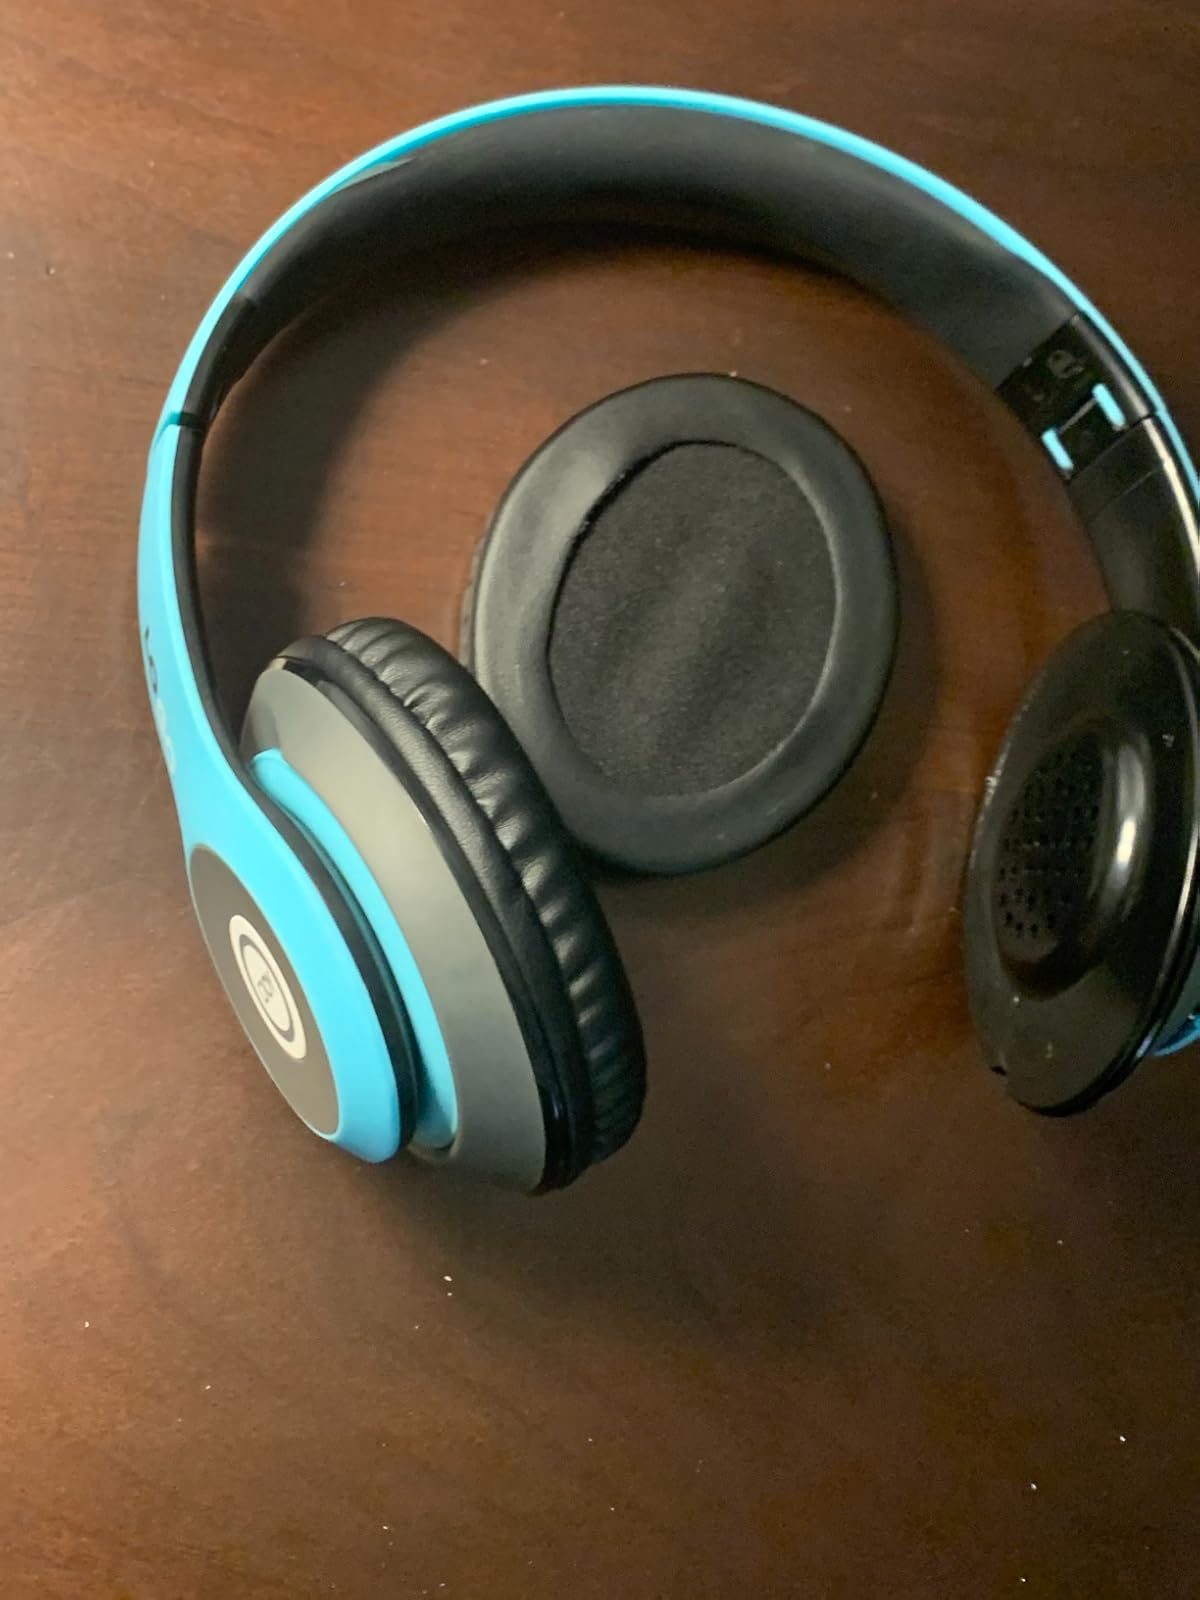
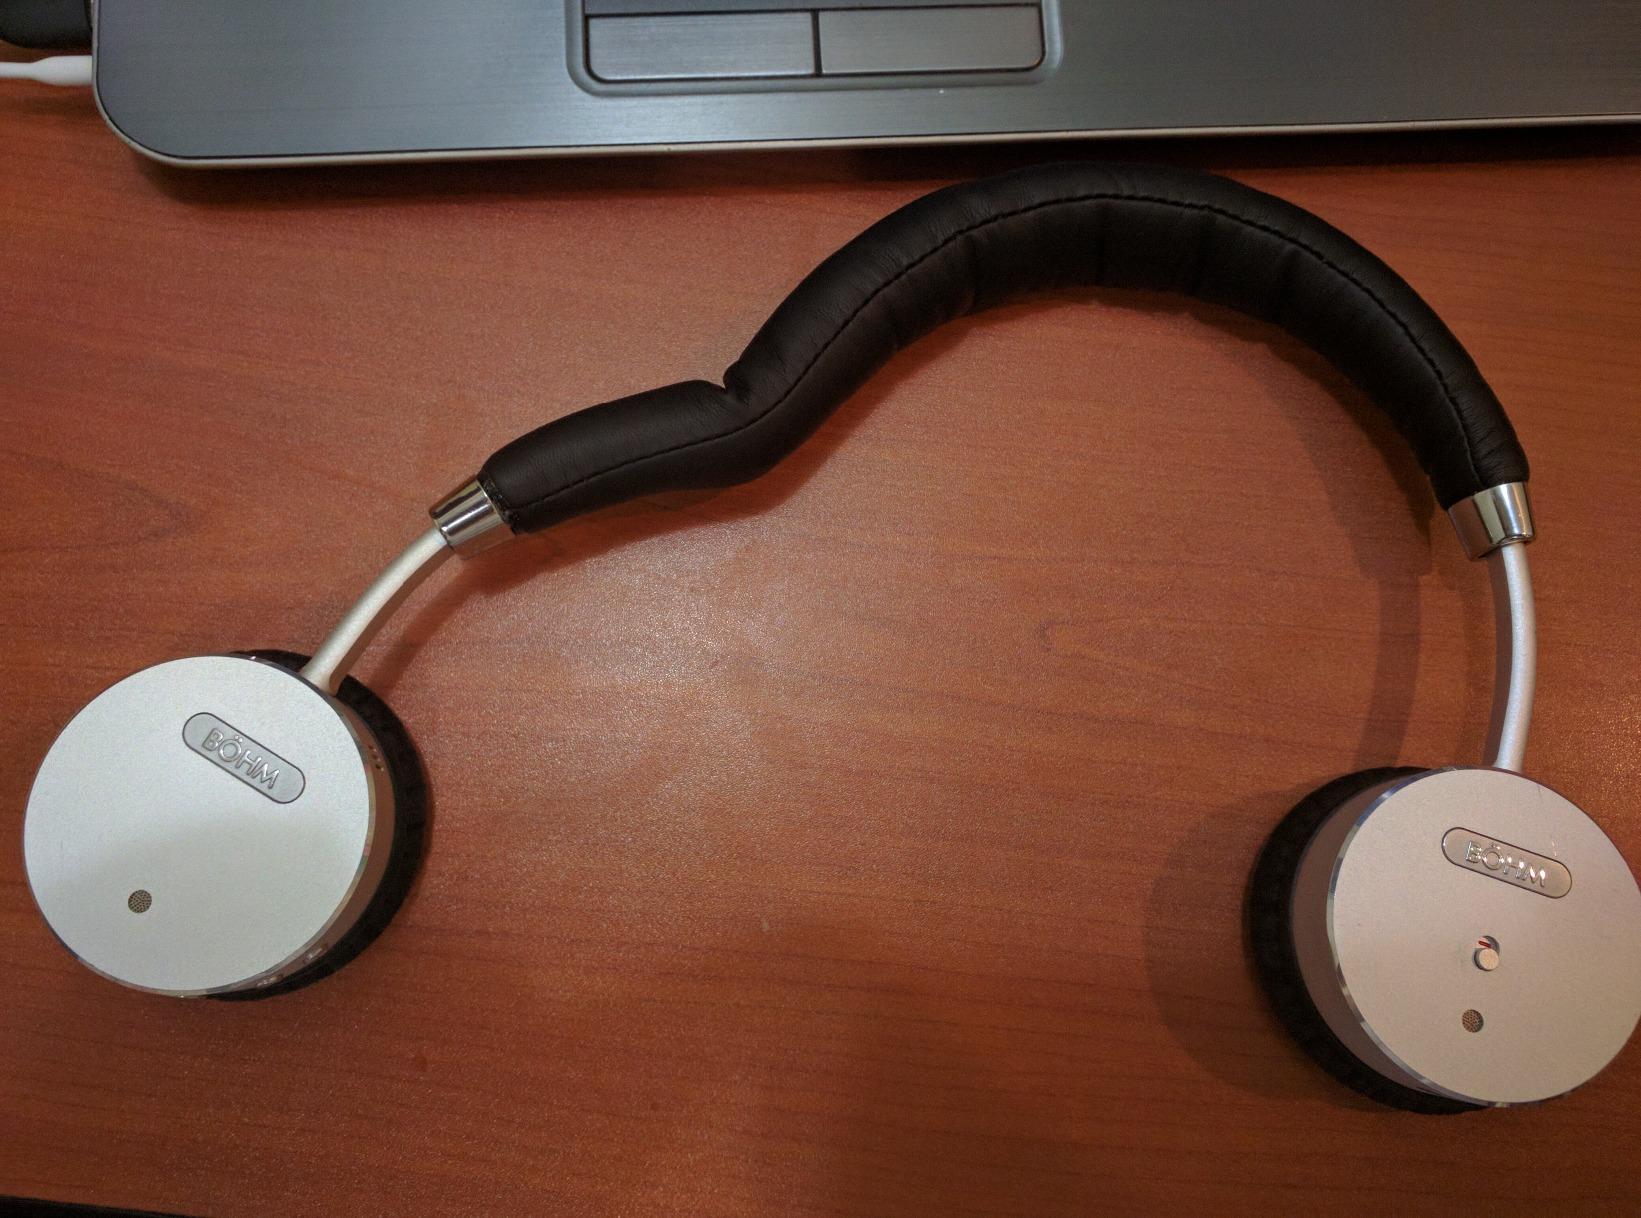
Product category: headphones
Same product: no